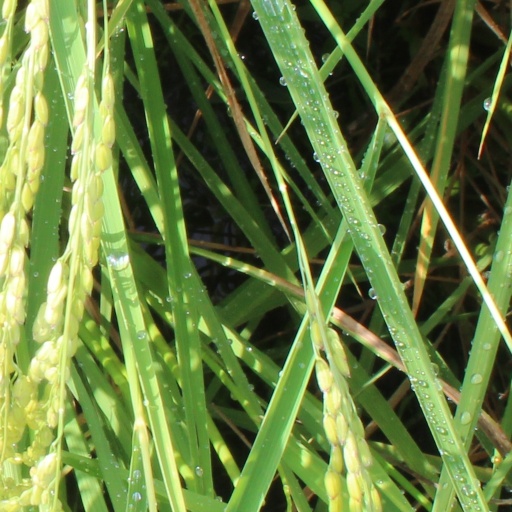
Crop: rice